Juan Manuel de Rosas

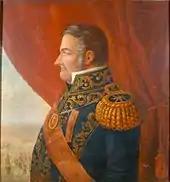
Rosas at age 52, 1845

Around 1845, Rosas managed to establish absolute dominance over the region. His subordinates dominated all of Uruguay, with the exception of Montevideo. He offered help to the separatists of Ragamuffin War in order to seize the situation and possibly obtain control over the former Misiones Orientales territory. He exercised complete control over all aspects of society with the solid backing of the army. Rosas was raised from colonel to brigadier general (the highest army rank) on 18 December 1829. On 12 November 1840 he declined the newly created and higher rank of grand marshal ("gran mariscal"), which had been bestowed on him by the House of Representatives. The army was led by officers who had backgrounds and values similar to his. Confident of his power, Rosas made some concessions by returning confiscated properties to their owners, disbanding the "" and ending torture and political assassinations. The inhabitants of Buenos Aires still dressed and behaved according to the set of rules Rosas had imposed, but the climate of constant and widespread fear greatly diminished.